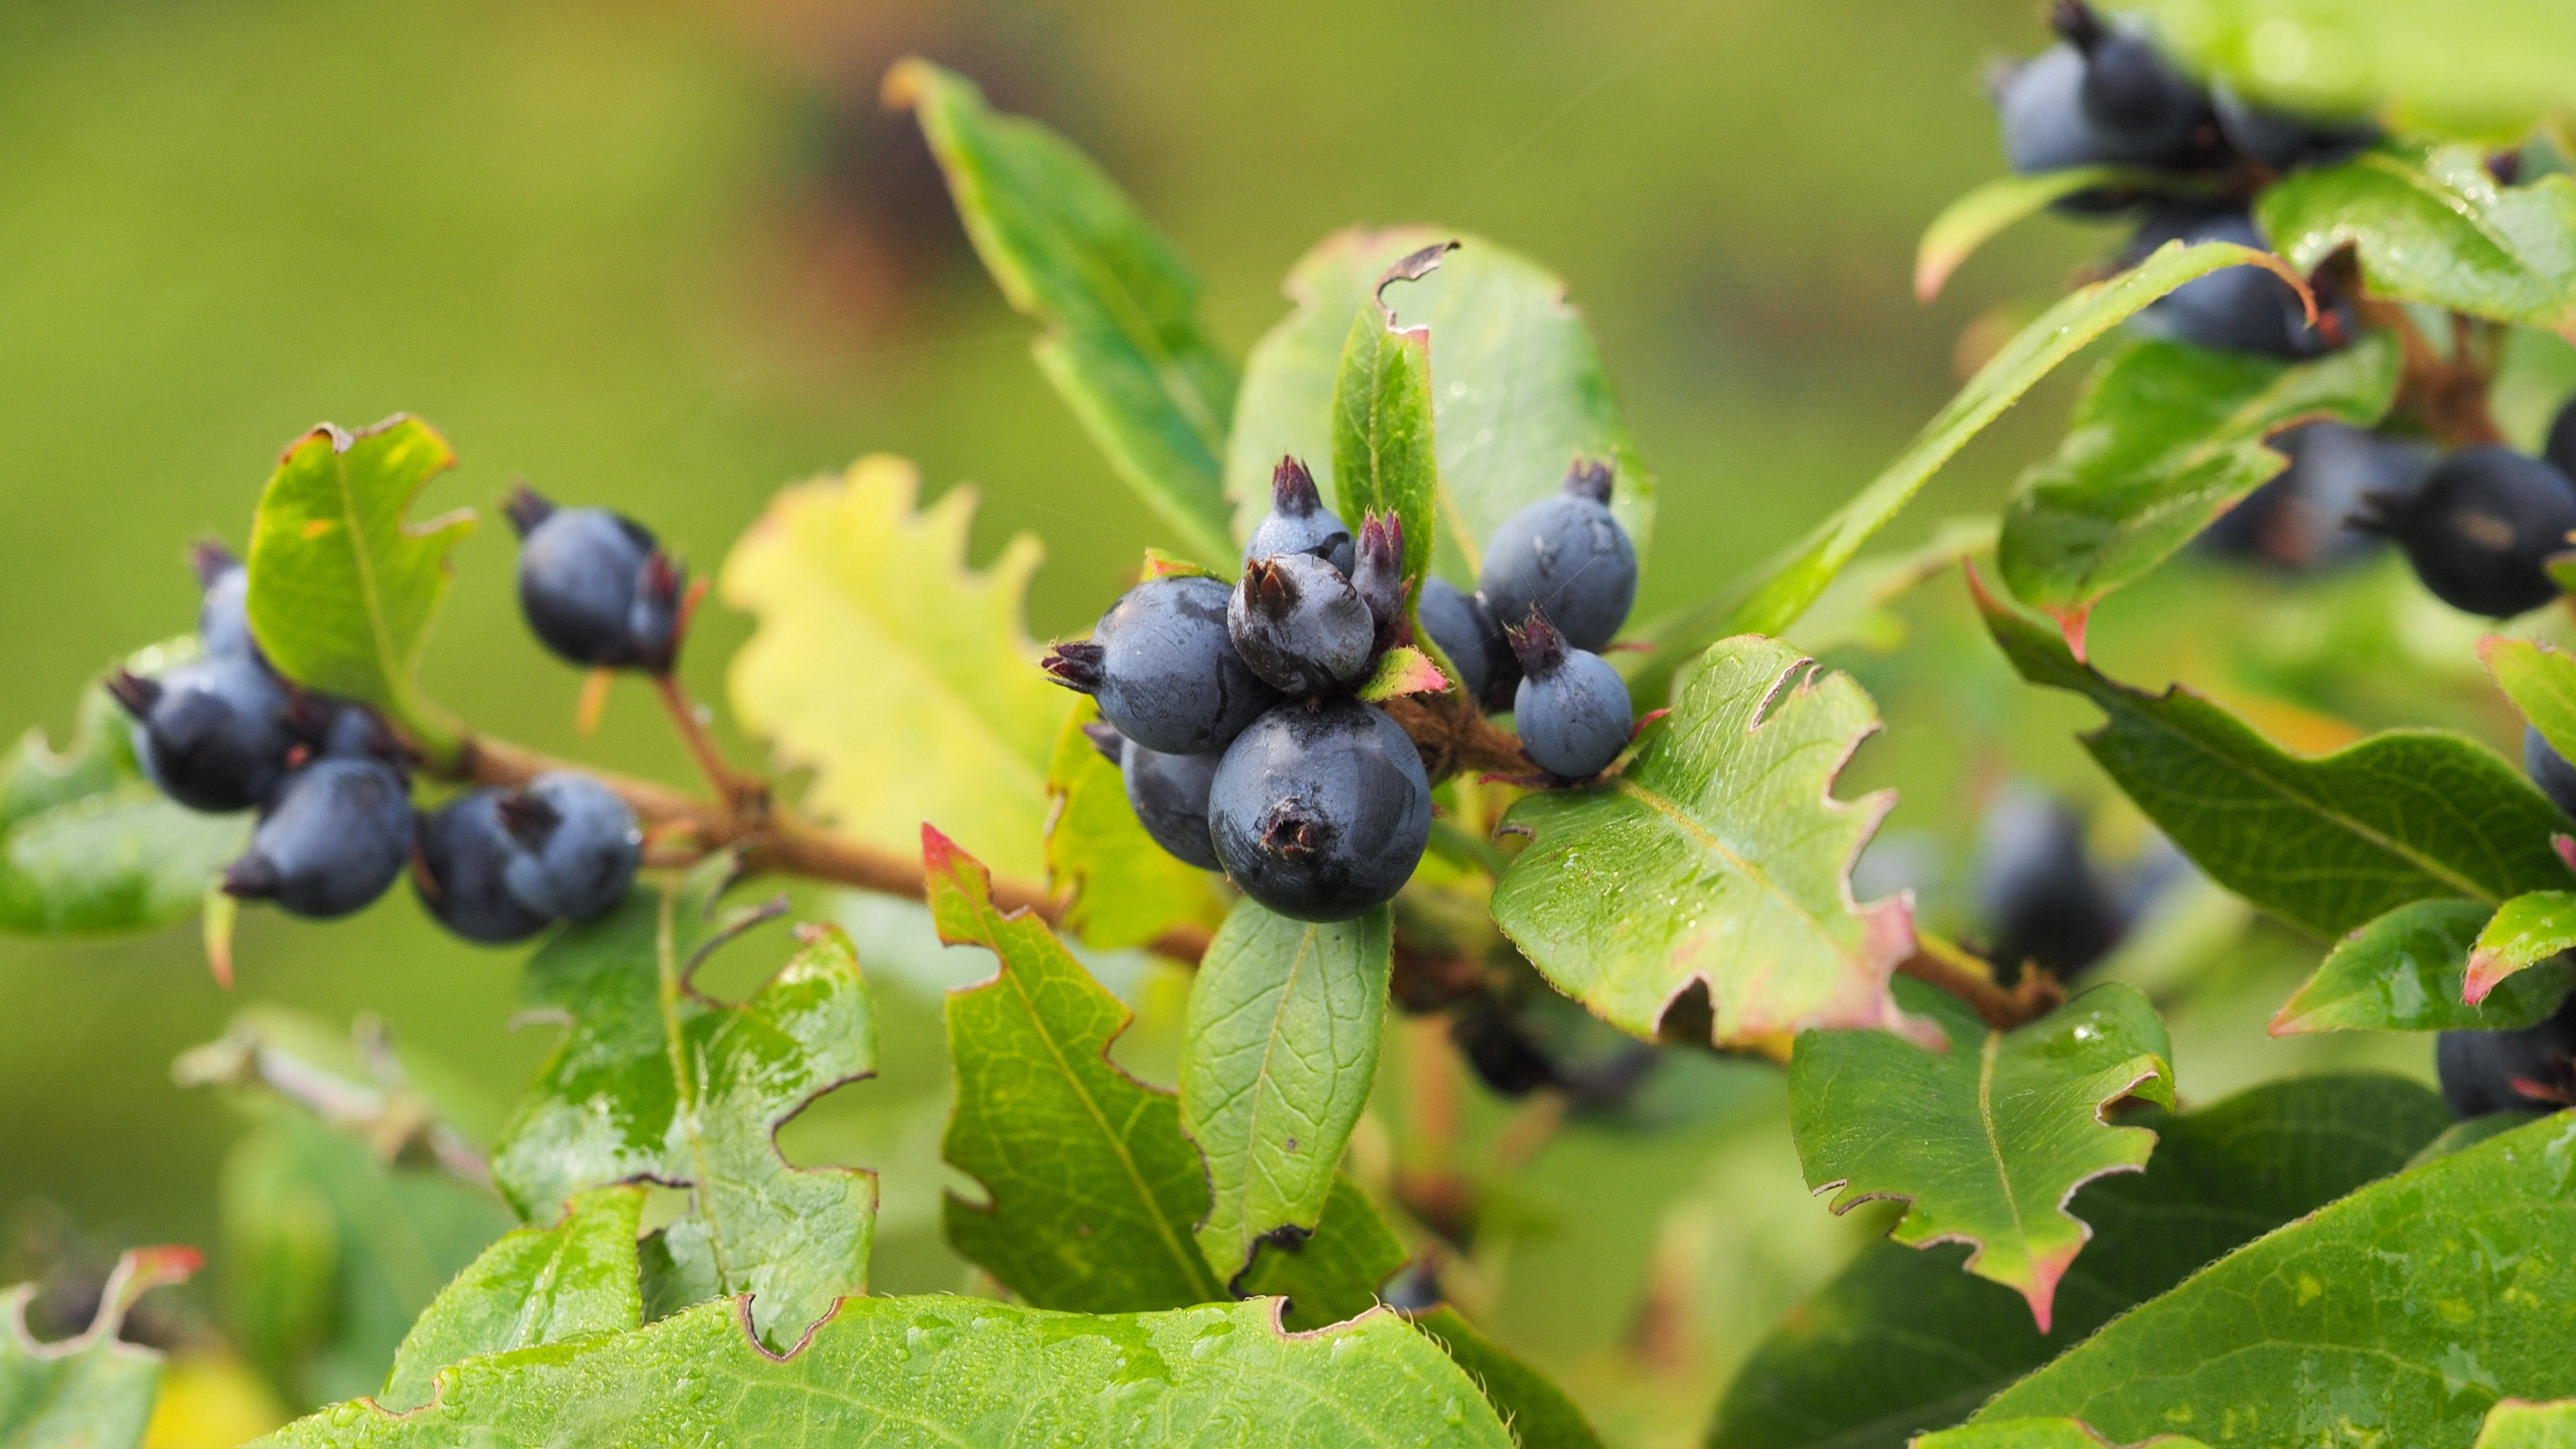
branch, plant, fruit, berry, fall, flower, foliage, food, produce, bay, blue, leaves, shrub, prunus spinosa, flowering plant, bilberry, huckleberry, damson, chokeberry, land plant, dewberry